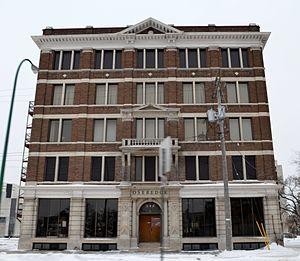
Cet article recense les lieux patrimoniaux de Winnipeg inscrits au répertoire des lieux patrimoniaux du Canada, qu'ils soient de niveau provincial, fédéral ou municipal.